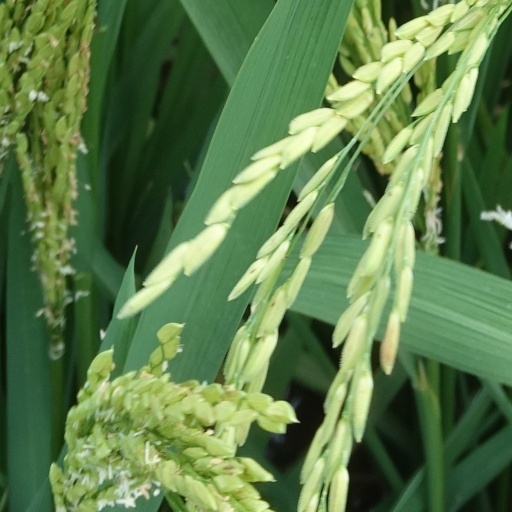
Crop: rice